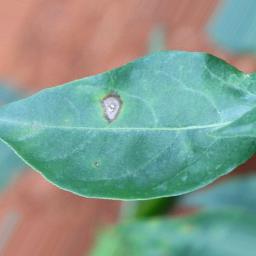
Label: cercospora